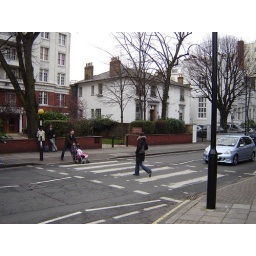
The famous crosswalk from the album cover. The white two-story building in the background is Abbey Road Studios.